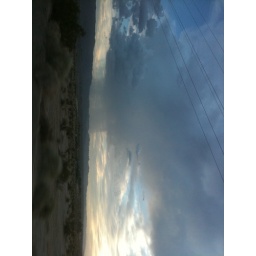
Which happens to be right over our house in Joshua tree